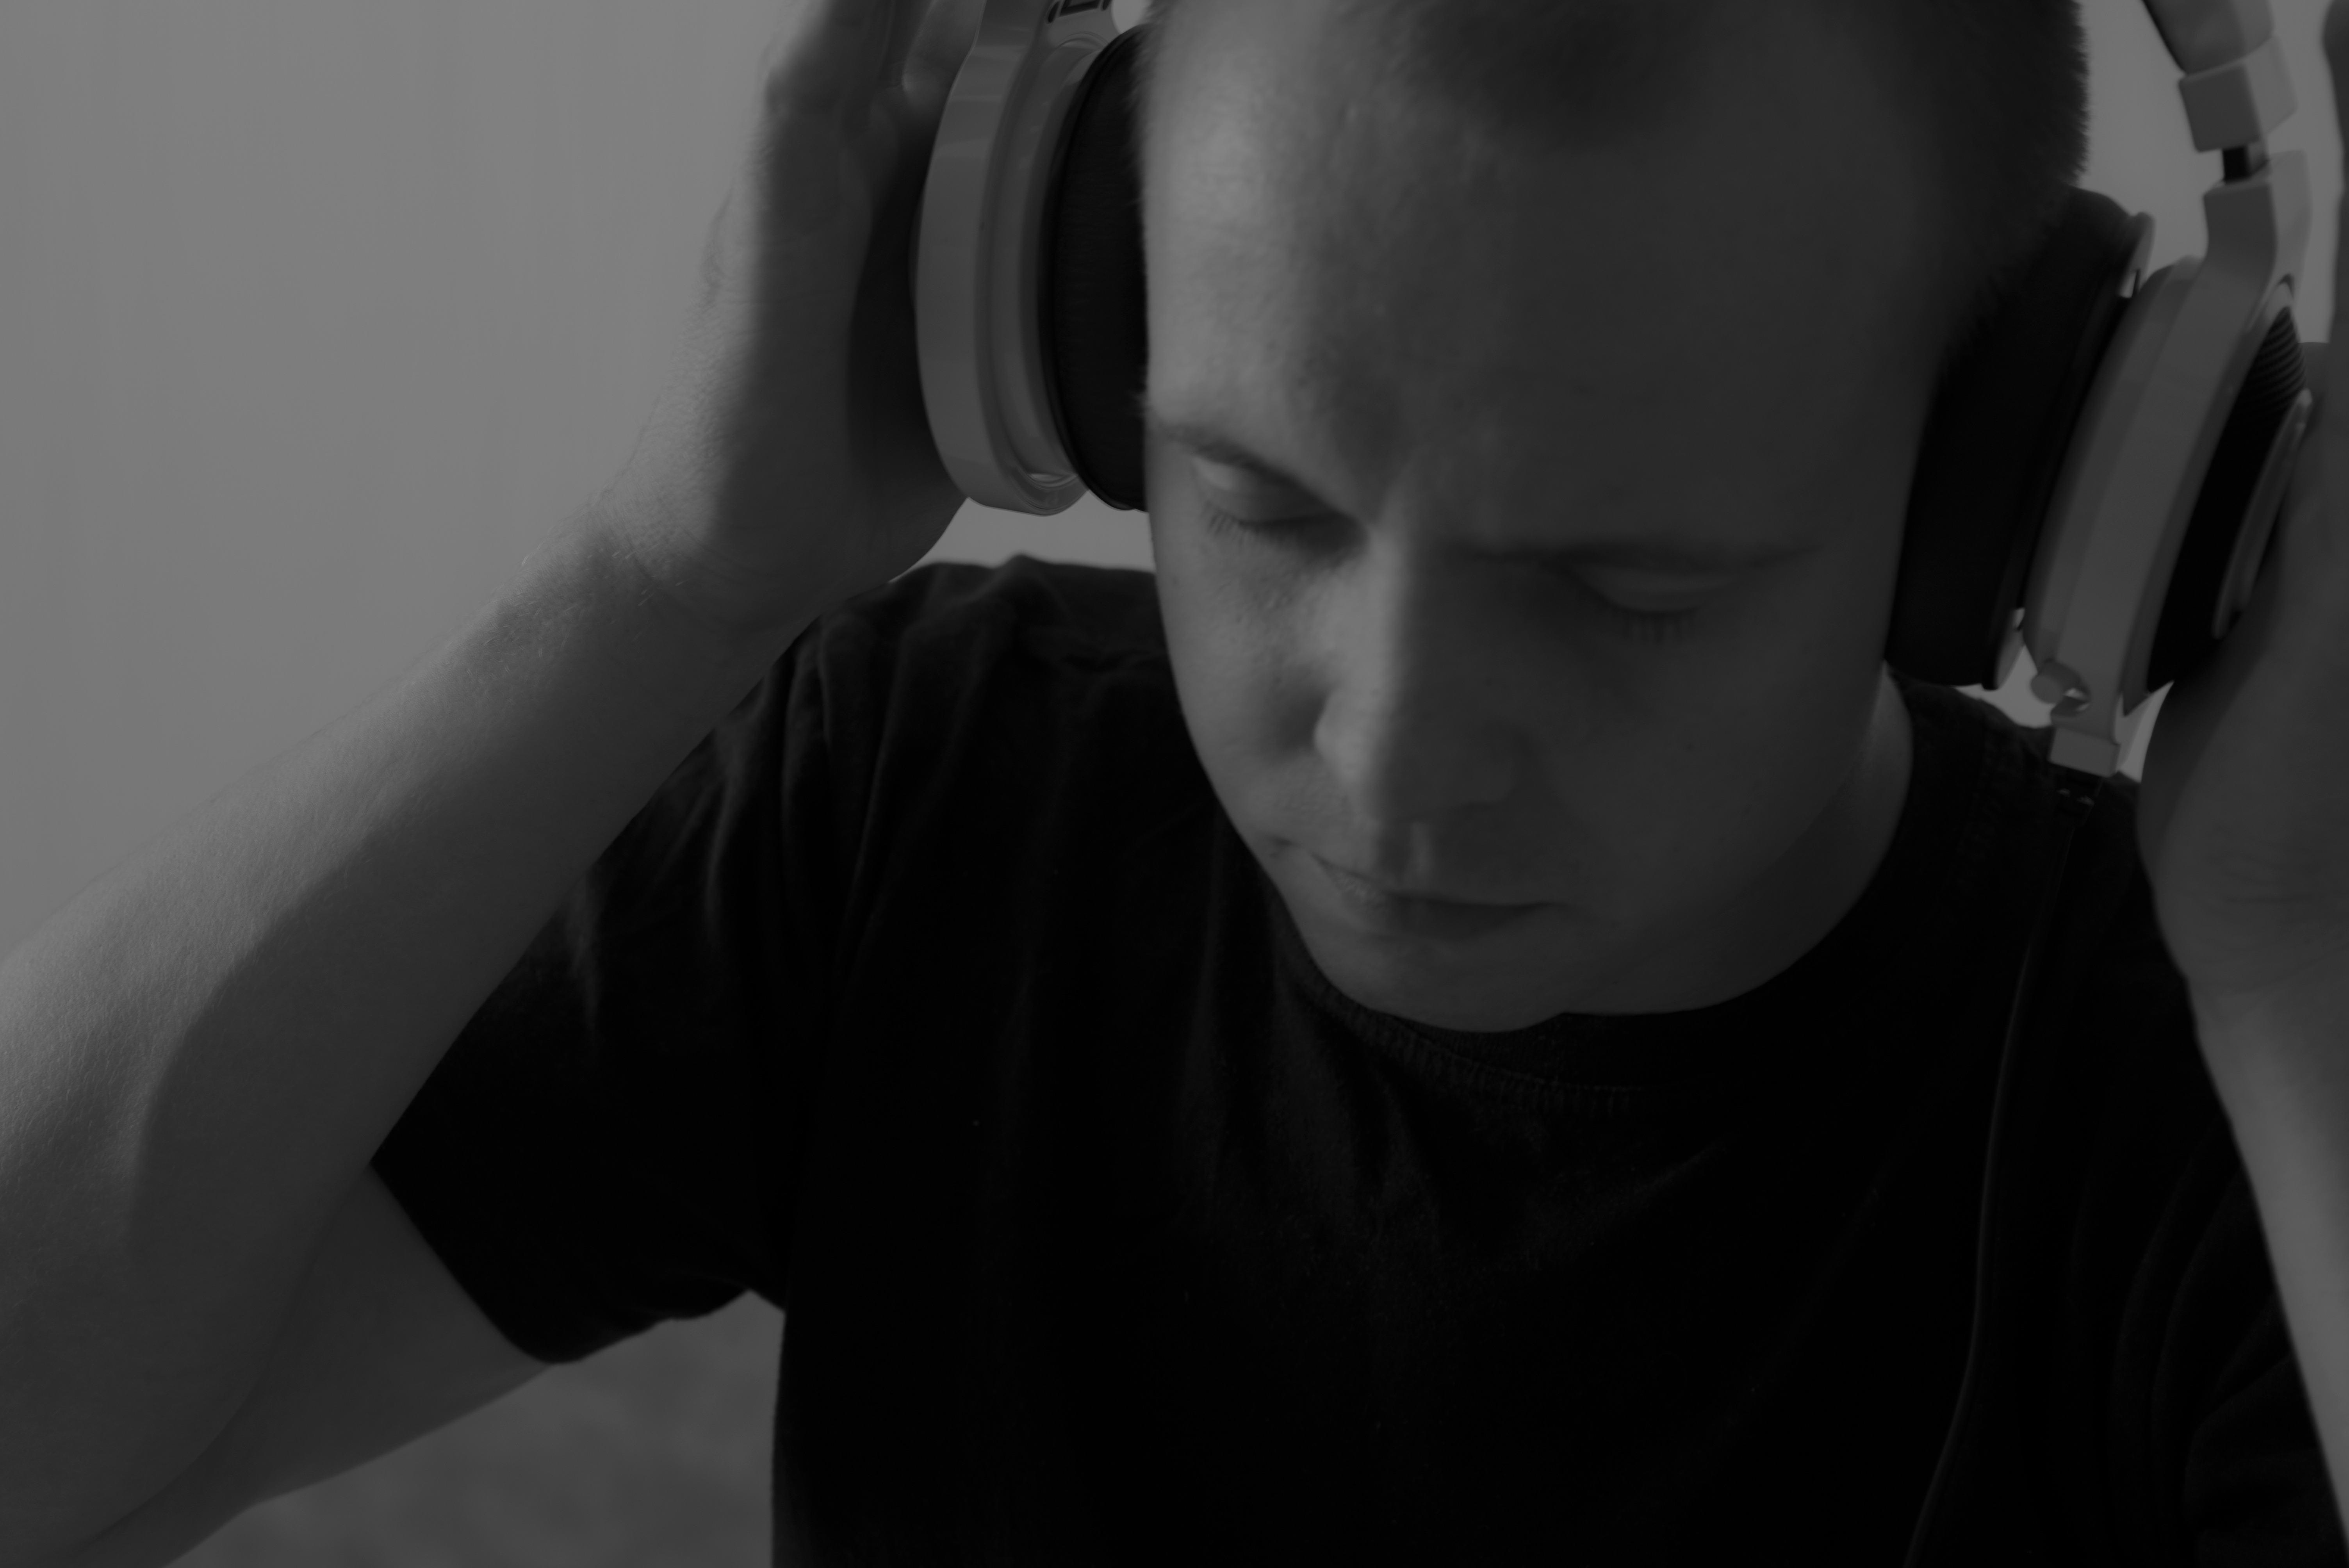
hand, black and white, white, photography, portrait, model, darkness, black, monochrome, eye, head, sense, monochrome photography, portrait photography, film noir